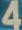
Number: 4